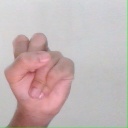
अक्षर: स